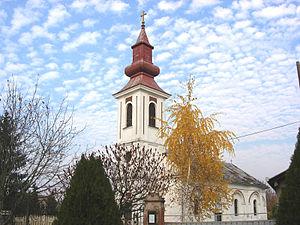
Srpski Miletić est une localité de Serbie située dans la province autonome de Voïvodine. Elle fait partie de la municipalité d'Odžaci dans le district de Bačka occidentale. Au recensement de 2011, elle comptait 3 070 habitants.